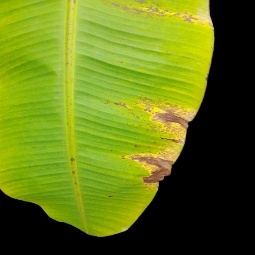
Label: Potassium